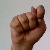
The image shows a hand gesture representing the letter 'T' in Indian Sign Language.